Thomas Dobson (politician)

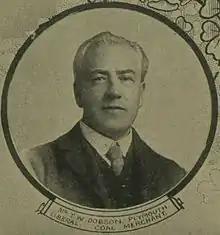
Dobson in 1906

Thomas William Dobson JP (9 November 1853 – 13 May 1935) was a coal merchant and Liberal Member of Parliament (MP) representing Plymouth from 1906 to 1910.